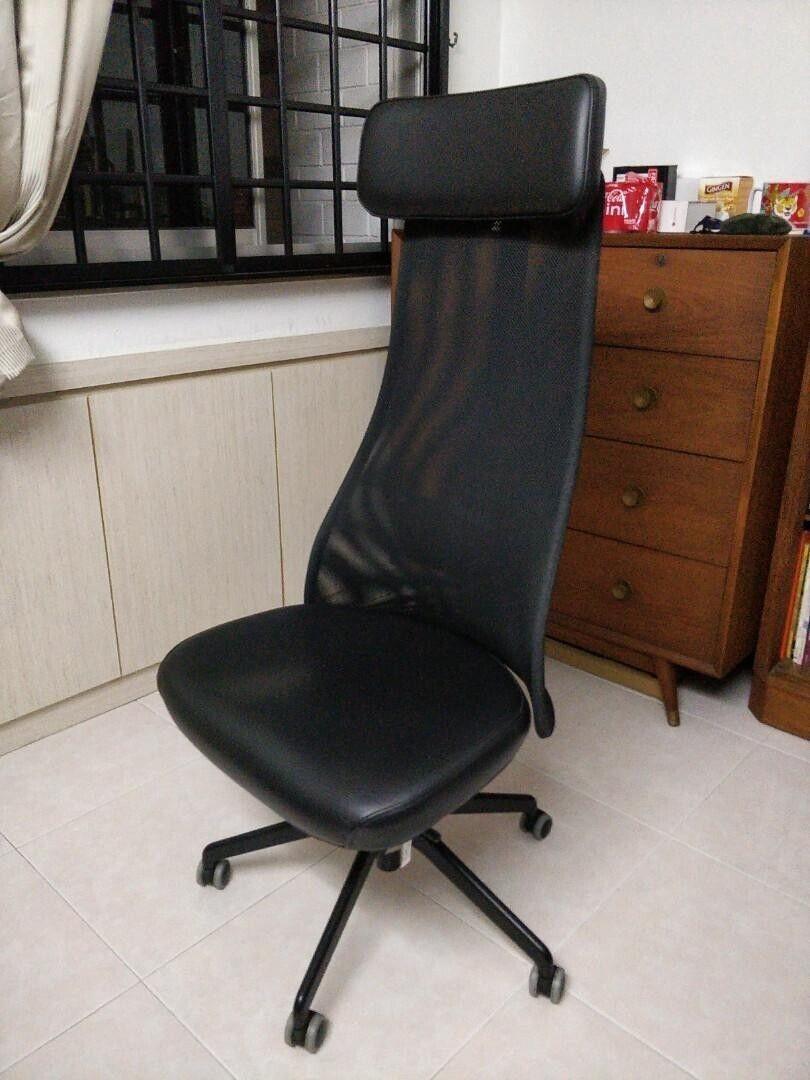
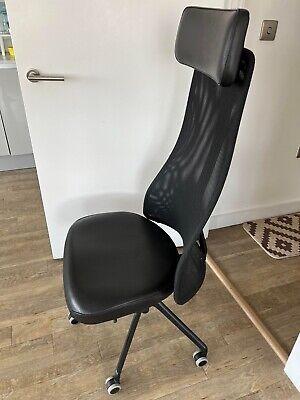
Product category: items_chair
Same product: yes